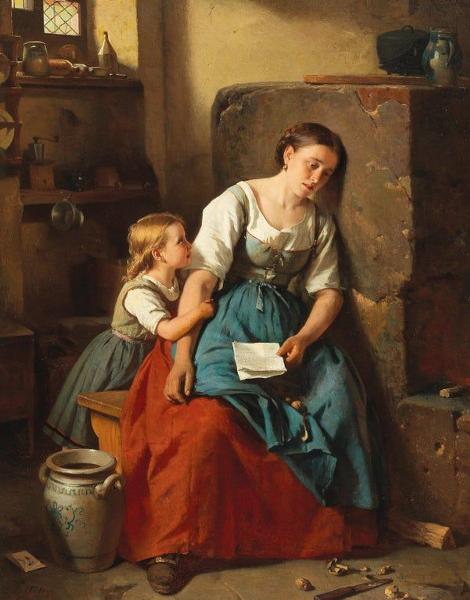
回答: パブロンのCM